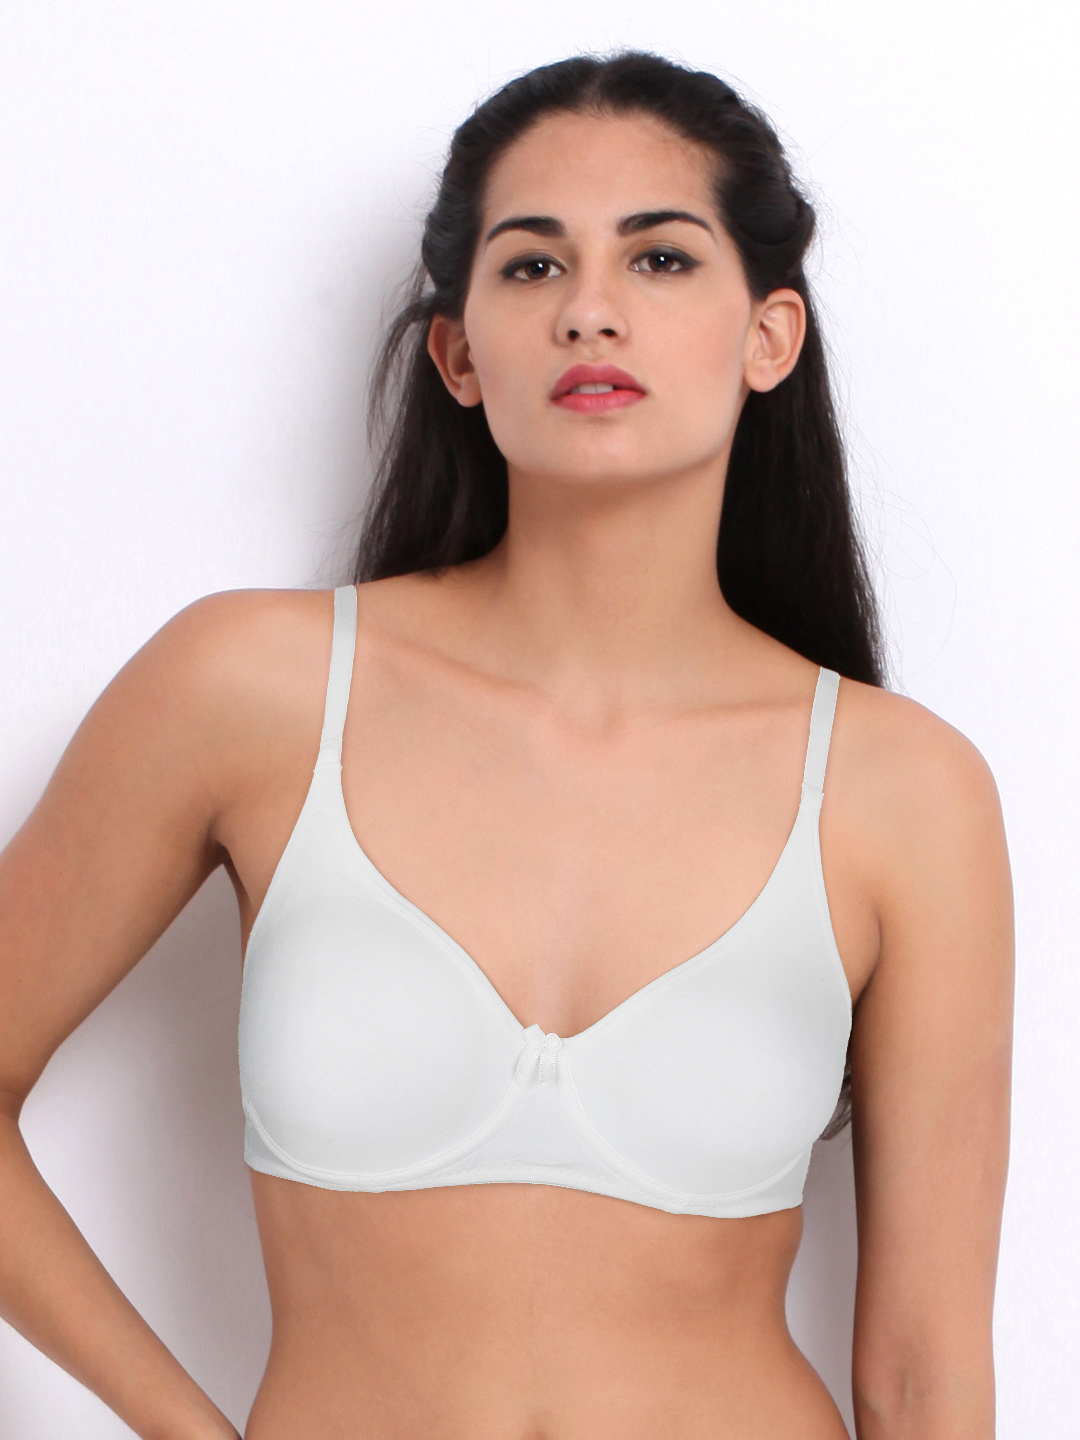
Biara White Everyday Support Bra MW 1002
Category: Apparel / Innerwear / Bra
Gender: Women
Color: White
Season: Winter 2015
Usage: Casual